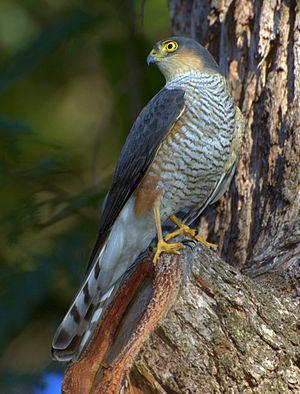
Épervier à cuisses rousses